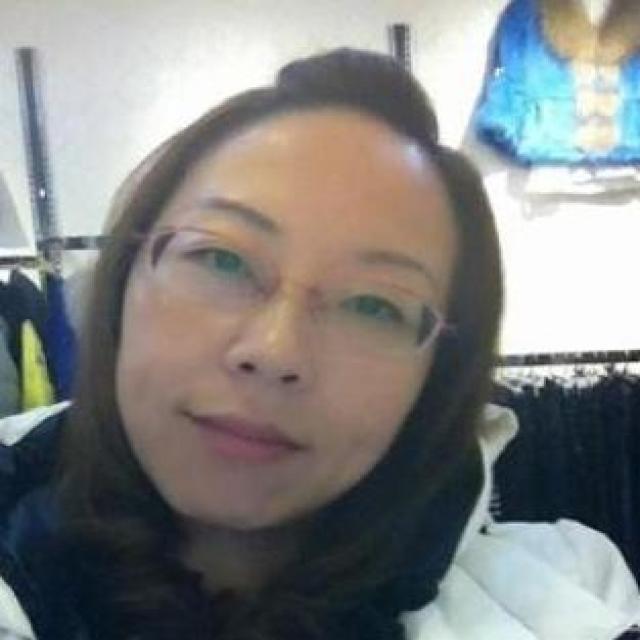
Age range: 21-44